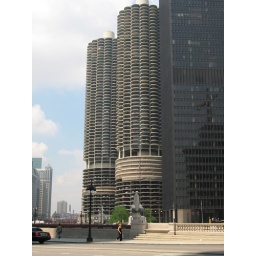
Goldberg organic building beside instructor Mies van der Rohe